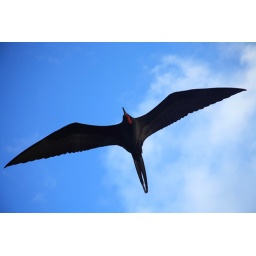
Frigate bird flying in the Galapagos Islands. Ecuador.